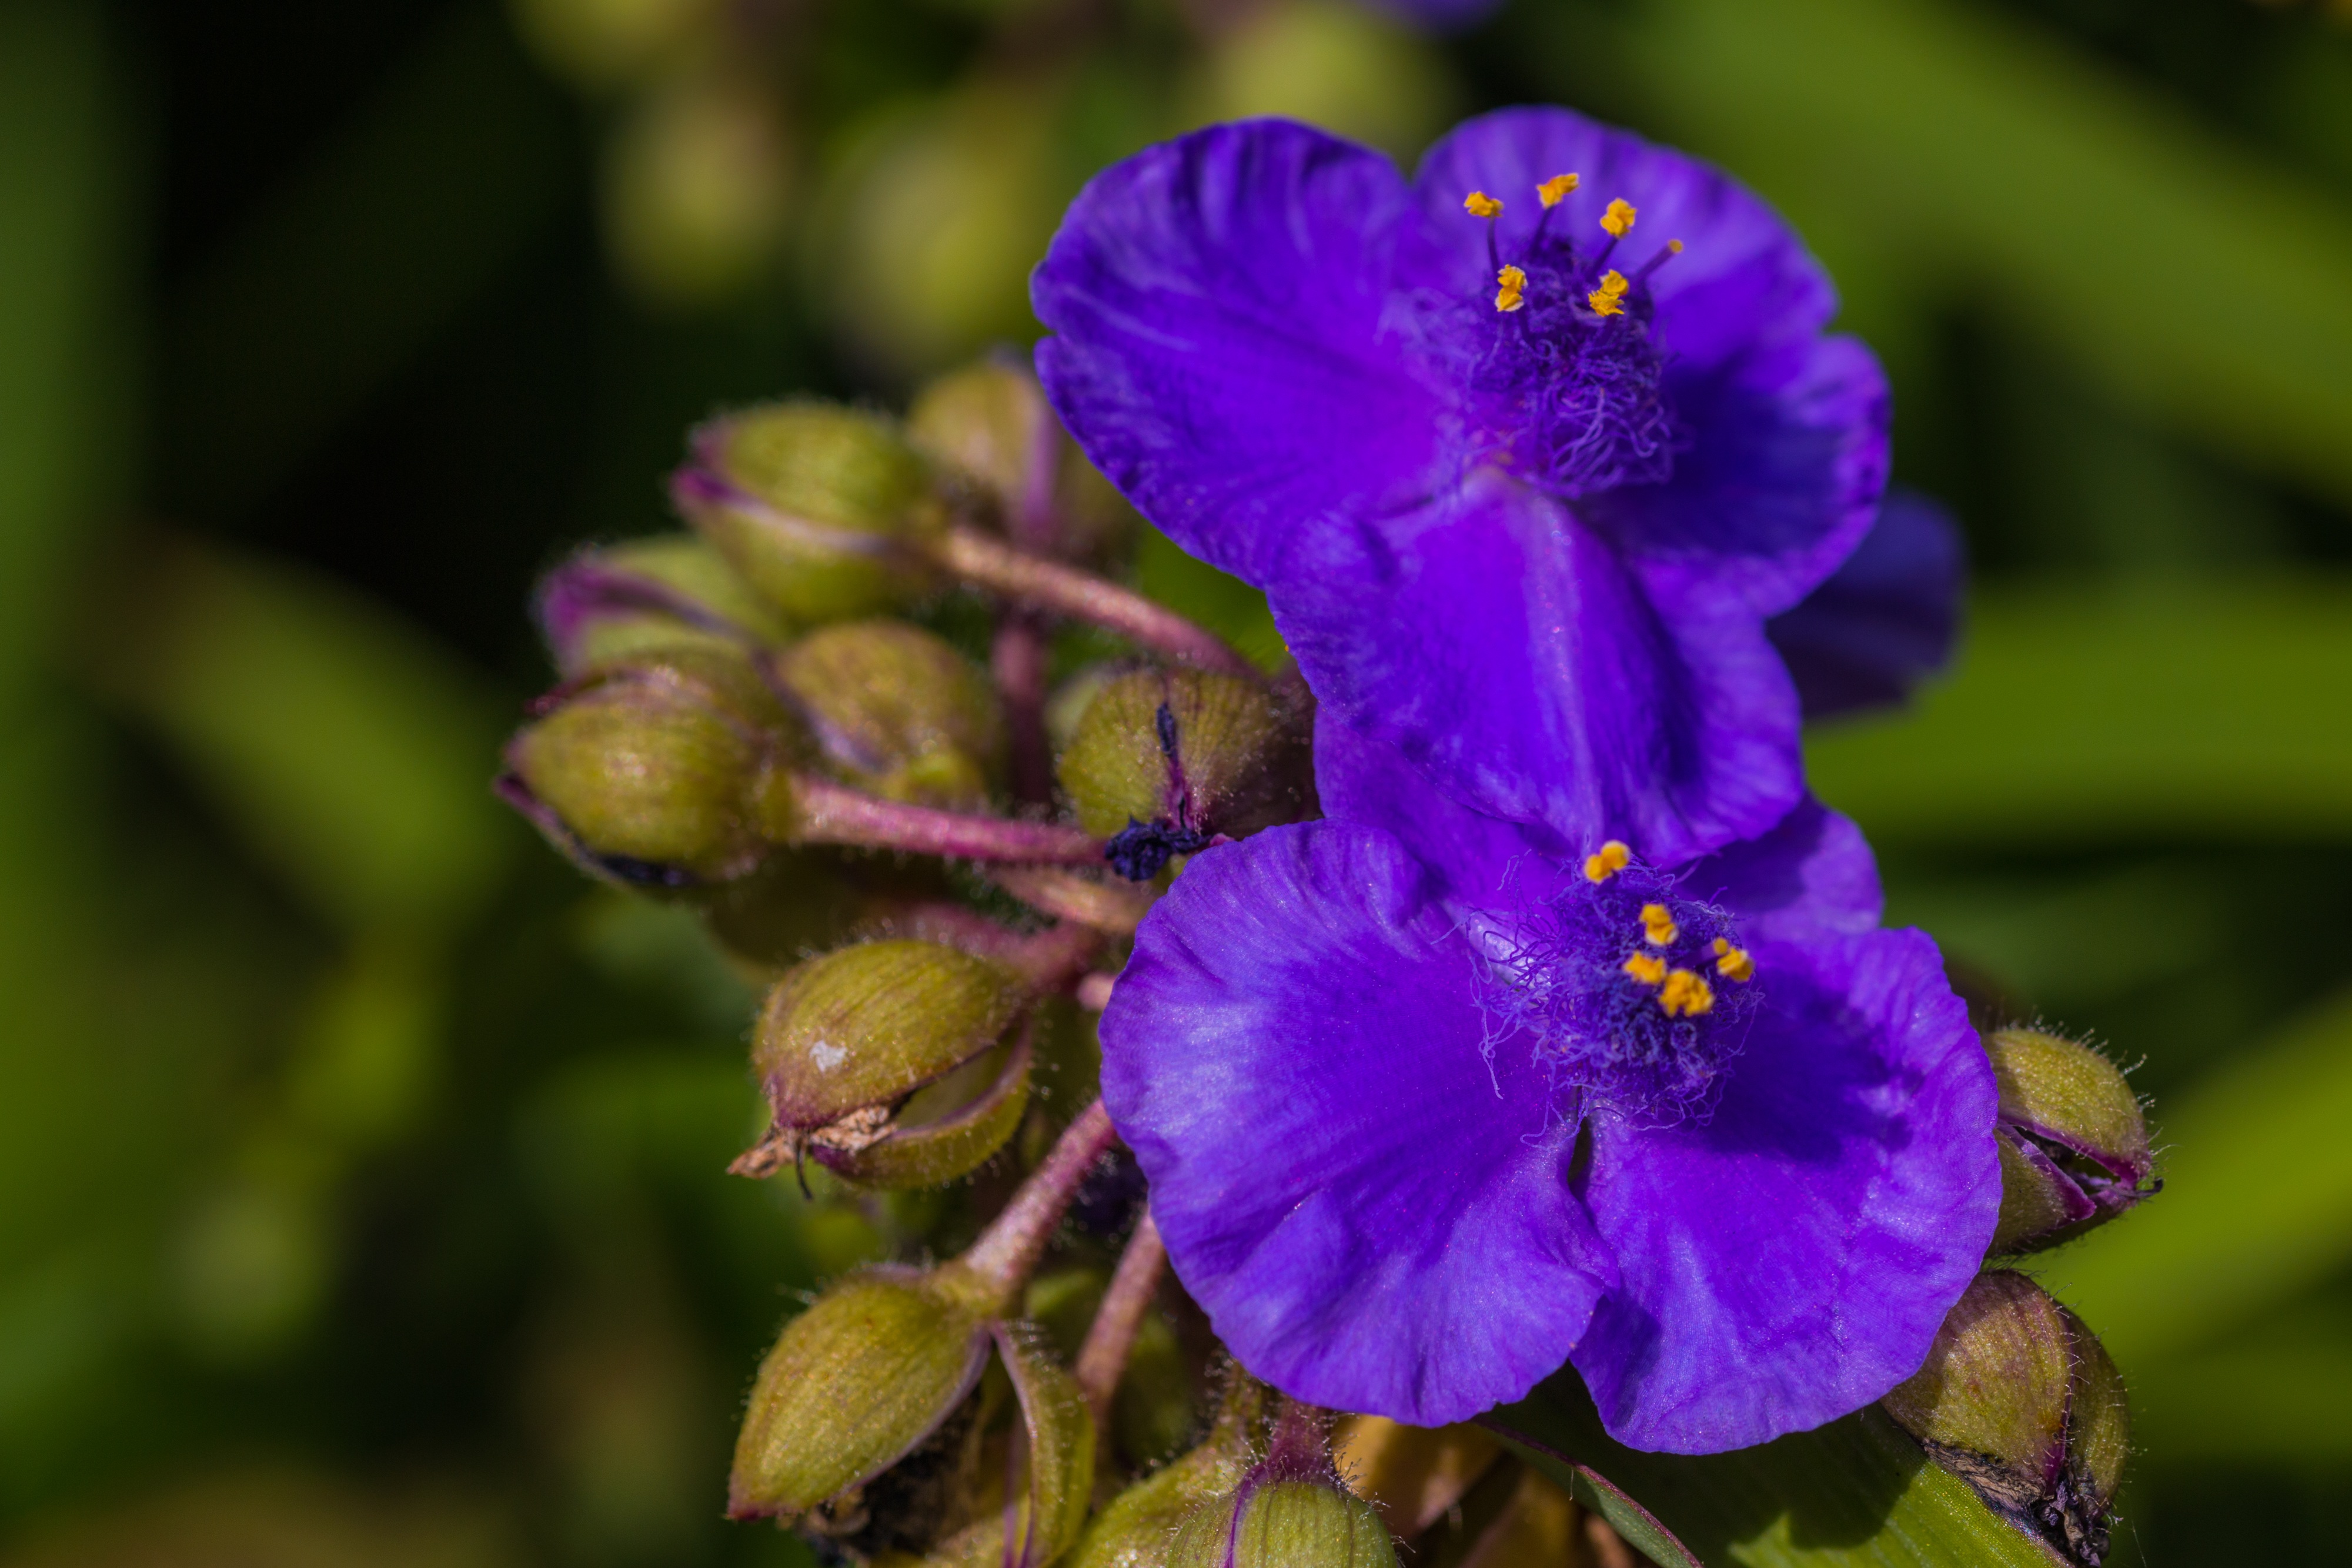
blossom, plant, flower, petal, bloom, botany, blue, garden, flora, wildflower, viola, macro photography, flowering plant, land plant, violet family